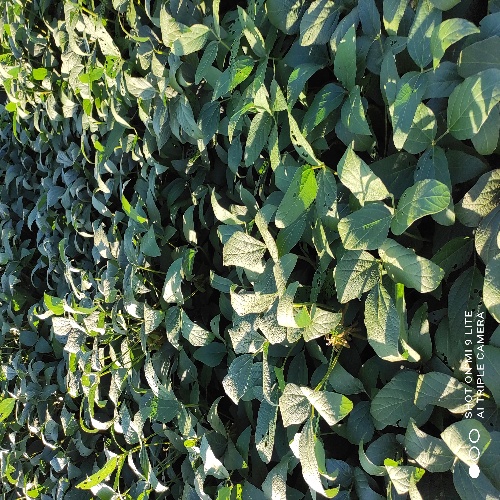
Label: Diabrotica_speciosa